Windshield

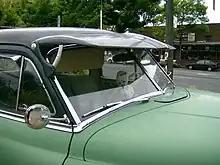
Split and raked windshield on a 1952 DeSoto. Note the panes of glass are flat.

Windshields protect the vehicle's occupants from wind and flying debris such as dust, insects, and rocks, and provide an aerodynamically formed window towards the front. UV coating may be applied to screen out harmful ultraviolet radiation. However, this is usually unnecessary since most auto windshields are made from laminated safety glass. The majority of UV-B is absorbed by the glass itself, and any remaining UV-B together with most of the UV-A is absorbed by the PVB bonding layer.